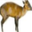
Label: deer